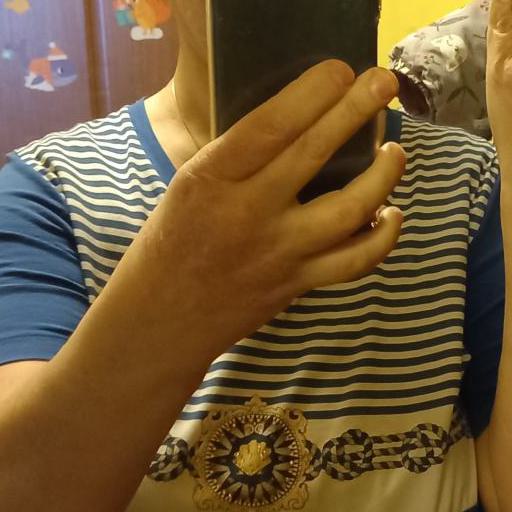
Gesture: no_gesture